Ozone depletion

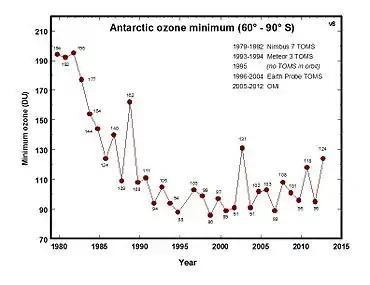
Lowest value of ozone measured by TOMS each year in the ozone hole

The ozone hole is usually measured by reduction in the total "column ozone" above a point on the Earth's surface. This is normally expressed in Dobson units; abbreviated as "DU". The most prominent decrease in ozone has been in the lower stratosphere. Marked decreases in column ozone in the Antarctic spring and early summer compared to the early 1970s and before have been observed using instruments such as the Total Ozone Mapping Spectrometer (TOMS).